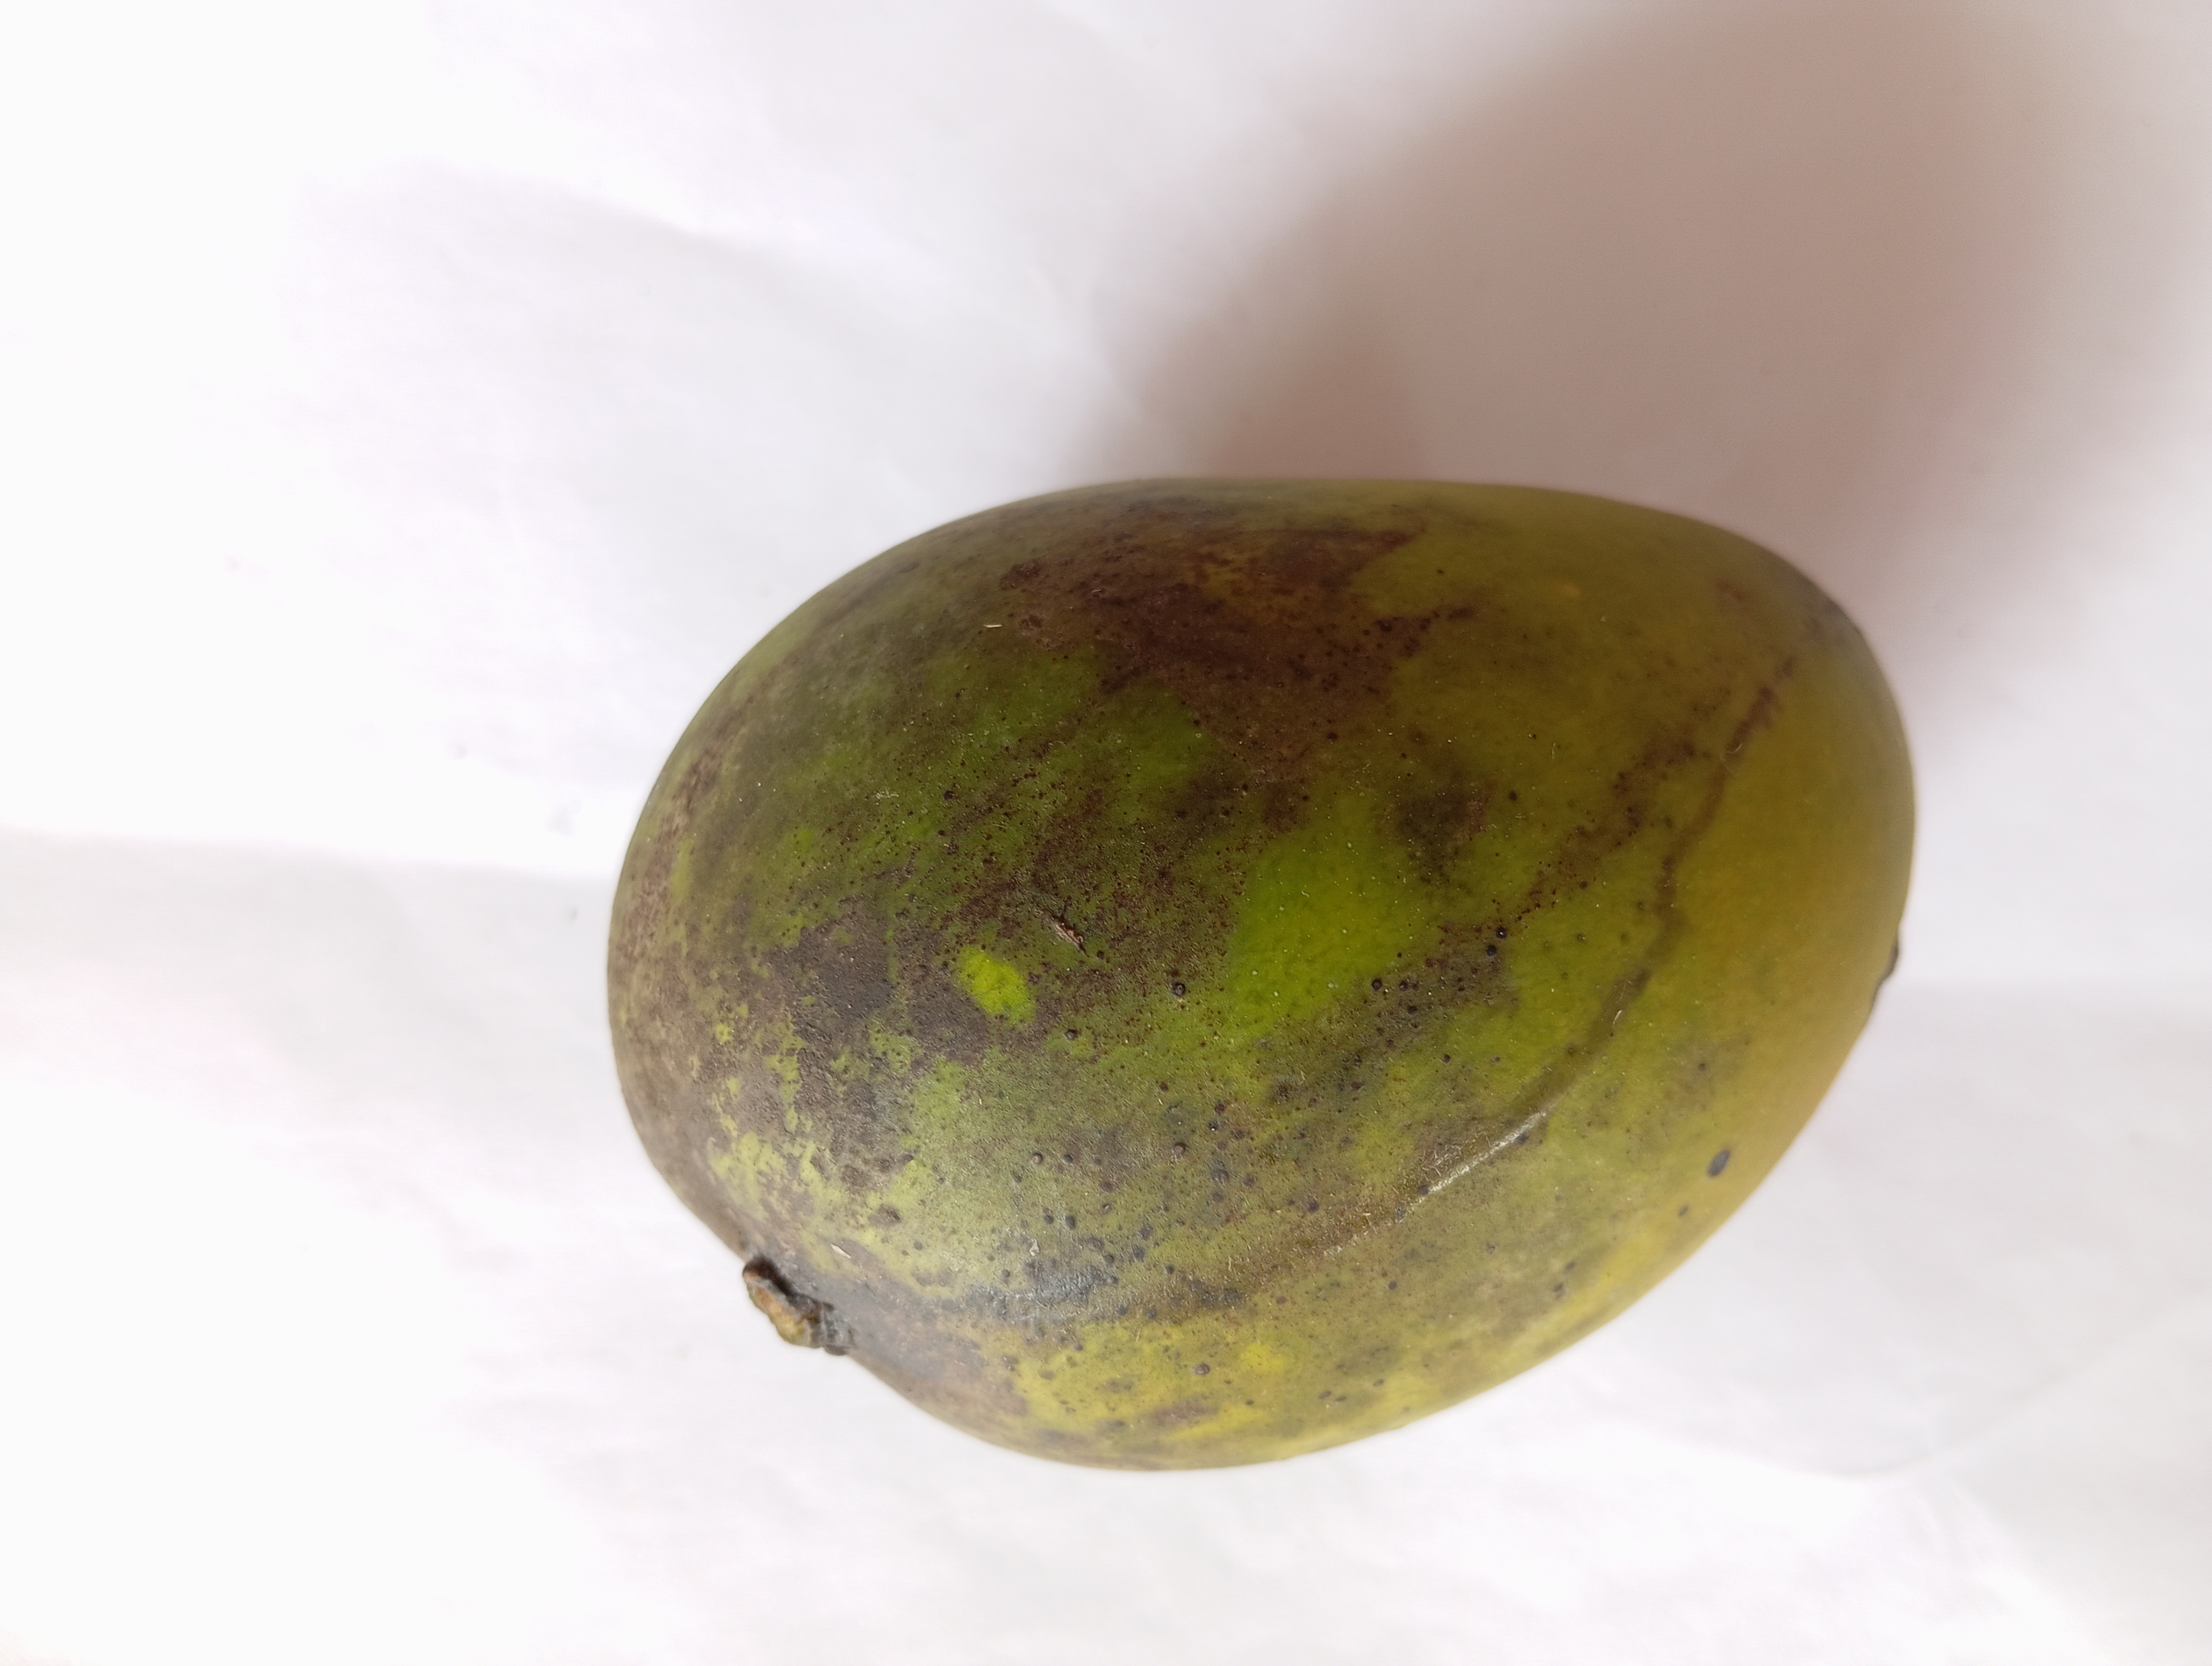
Mango variety: Harivanga